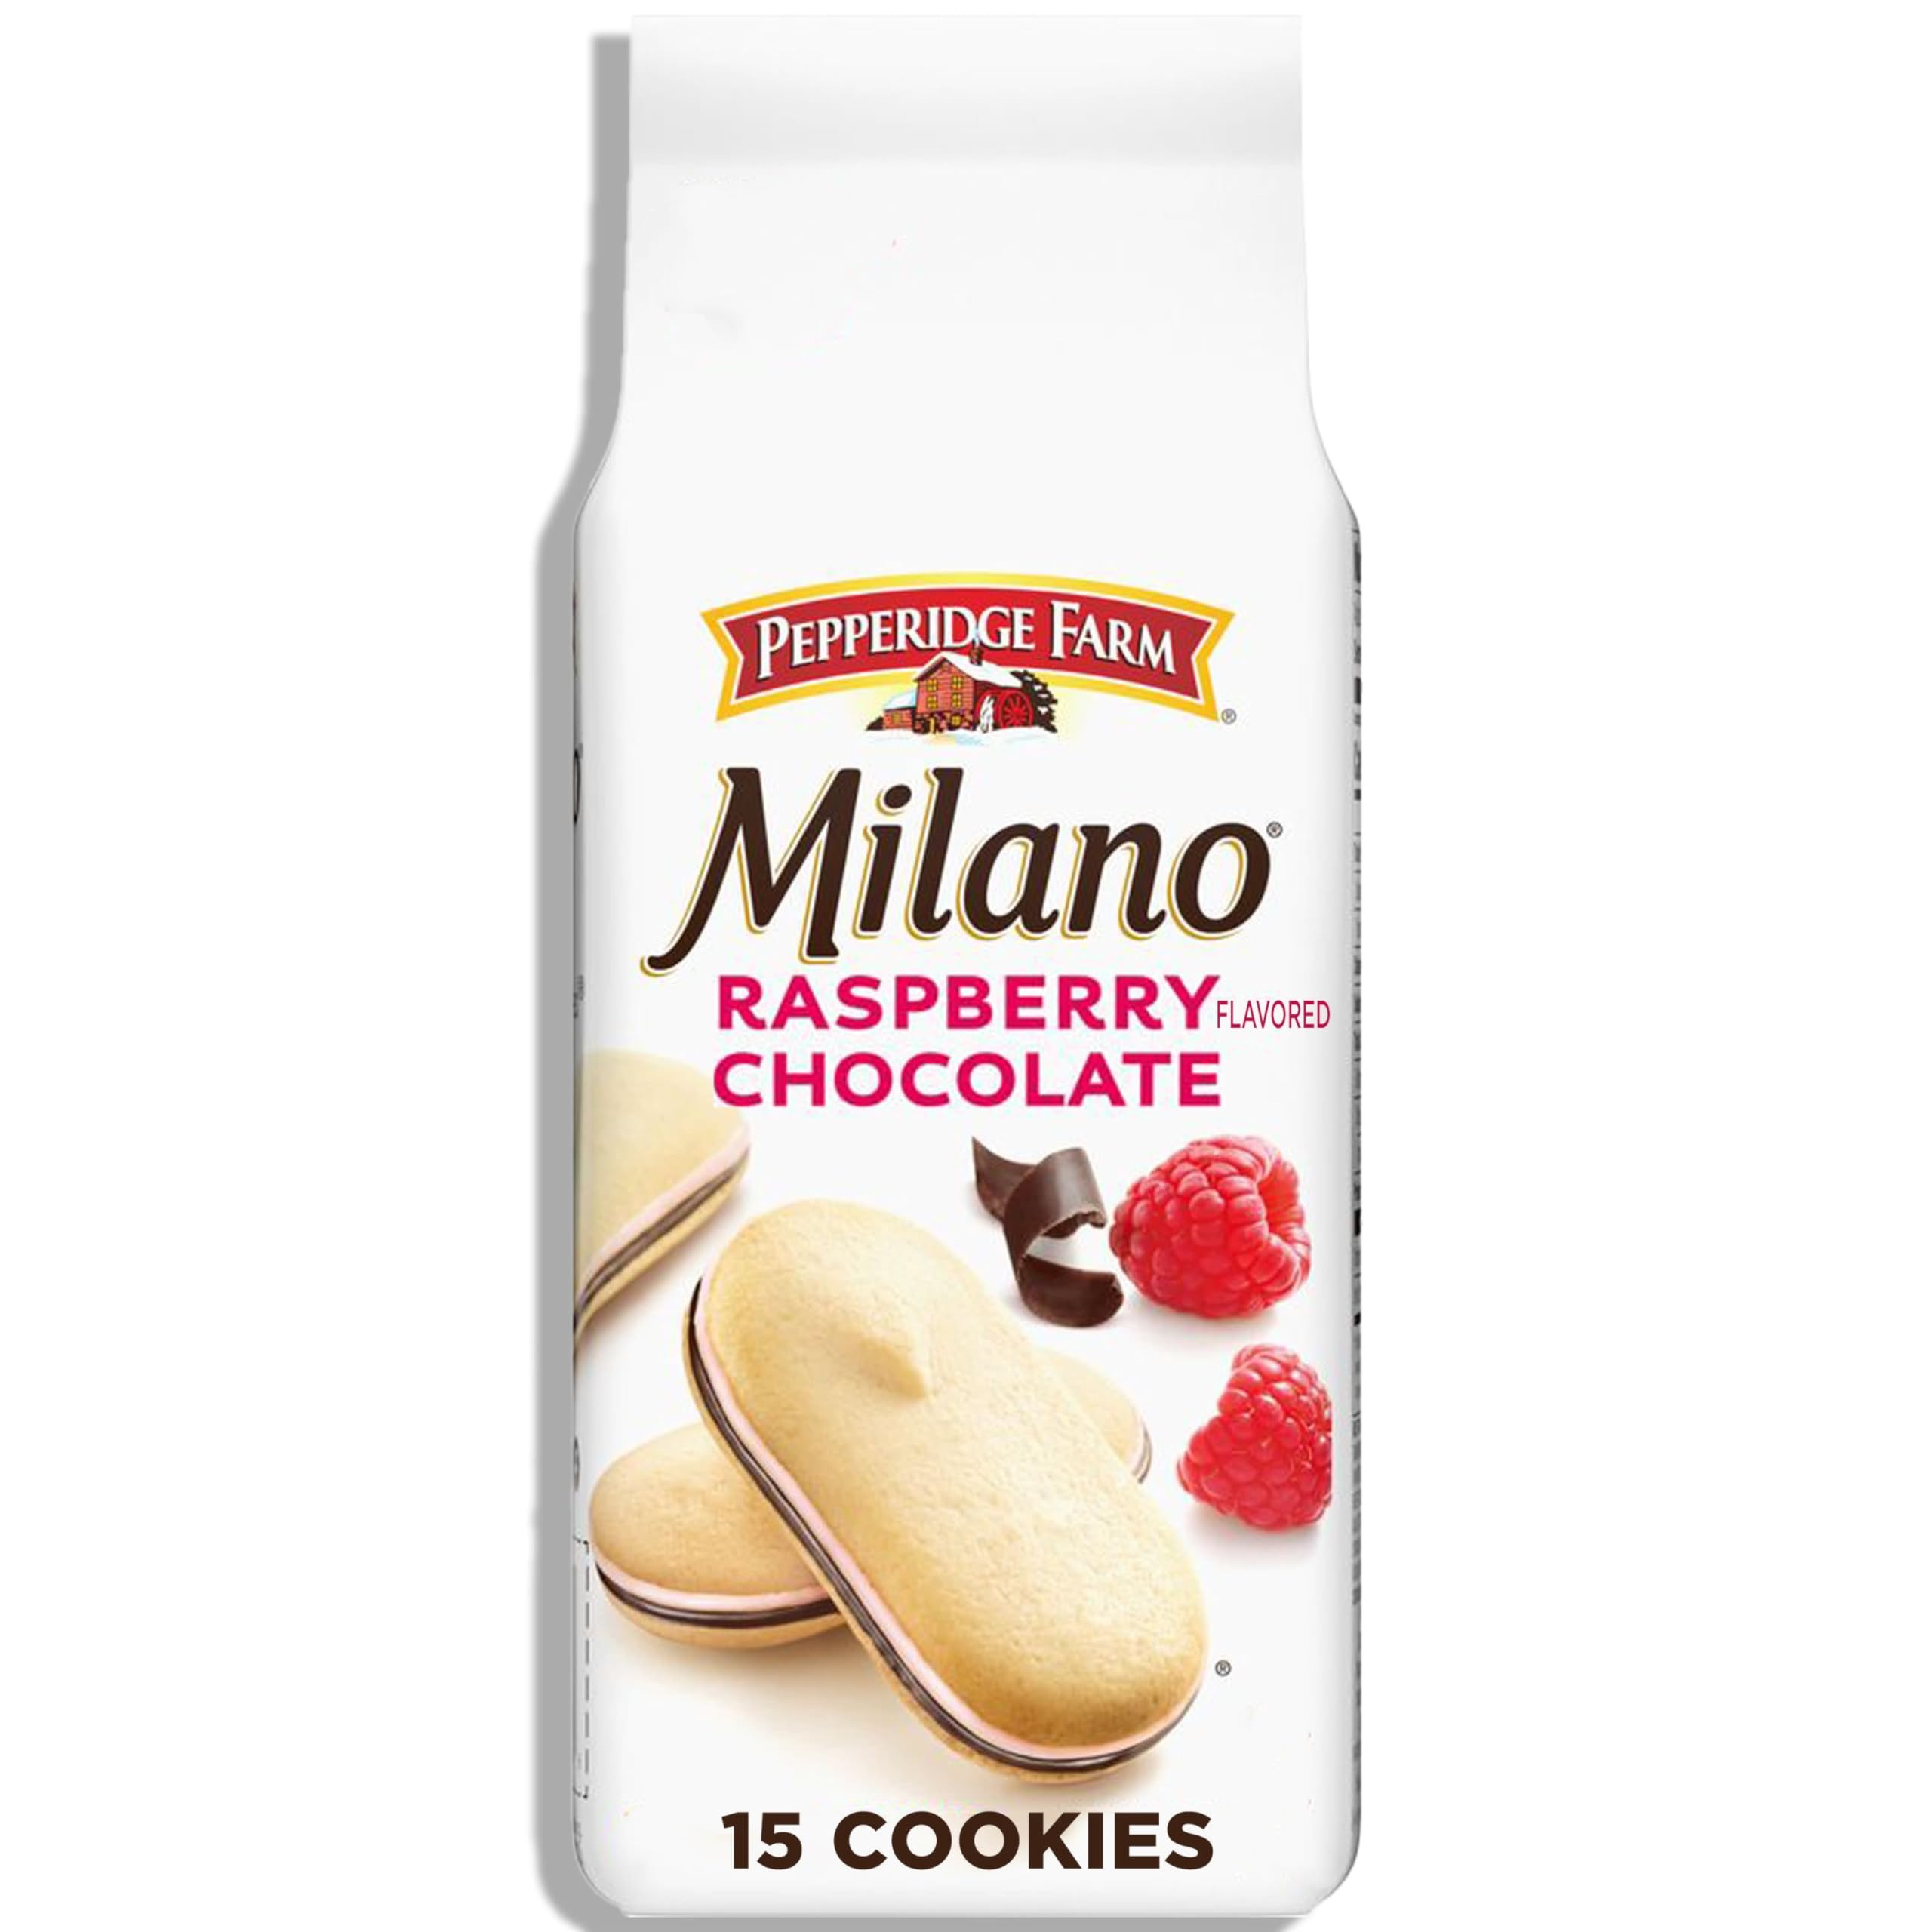
Item Name: Pepperidge Farm Milano Cookies, Raspberry Chocolate, 7 oz. Bag
Bullet Point 1: Luxurious chocolate & raspberry flavor: enjoy rich dark chocolate and luscious raspberry flavor between two crispy cookies
Bullet Point 2: Crisp and delicate: Milano baked cookies are crisp in texture and delicate in flavor
Bullet Point 3: Quality ingredients: Pepperidge Farm bakers take the time to bake each Milano cookie with care and quality ingredients
Bullet Point 4: 15 cookies: each bag contains fifteen delicious raspberry flavored chocolate Milano cookies
Bullet Point 5: Enjoy every flavor: try every Milano sandwich cookie flavor — including double dark chocolate, milk chocolate, mint chocolate and more — to create a moment just for you
Value: 7.0
Unit: Ounce

Price: 4.49